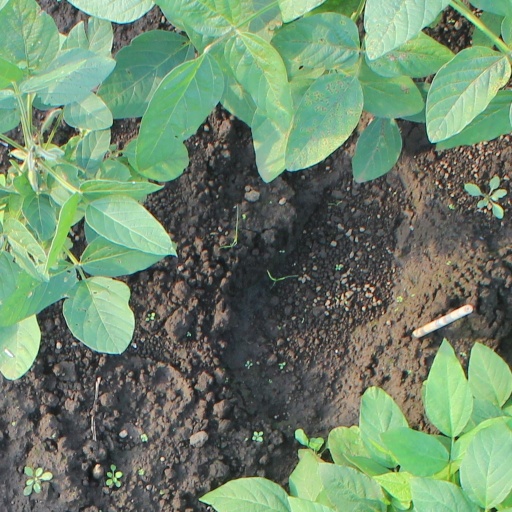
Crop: soybean